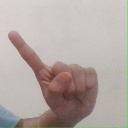
अक्षर: ए